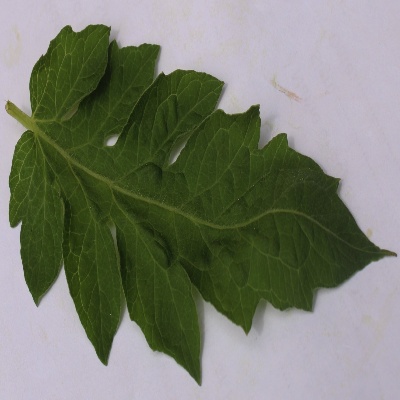
Crop: Tomato
Condition: healthy